Bristol, Rhode Island

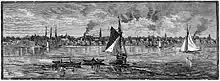
A view of Bristol RI from the harbor

During the American Revolutionary War, the British Royal Navy bombarded Bristol twice. On October 7, 1775, a group of ships led by Captain Wallace and sailed into town and demanded provisions. When refused, Wallace shelled the town, causing much damage. The attack was stopped when Lieutenant Governor William Bradford rowed out to "Rose" to negotiate a cease-fire, but then a second attack took place on May 25, 1778. This time, 500 British and Hessian troops marched through the main street (now called Hope Street (RI Route 114)) and burnt 30 barracks and houses, taking some prisoners to Newport.